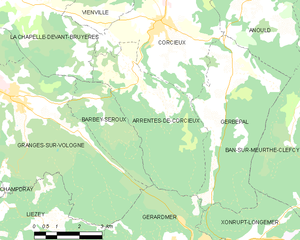
Carte des communes françaises Arrentès-de-Corcieux